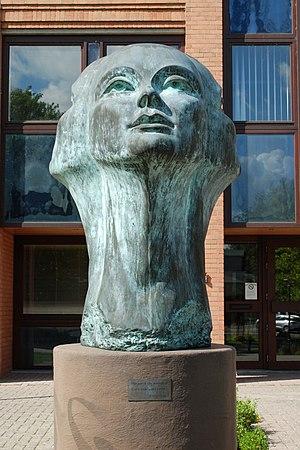
Belgique - Louvain-la-Neuve - Avenue Albert Einstein 4 - Regard de Lumière (Charles Delporte)
Ion Beam Applications est une entreprise basée à Louvain-la-Neuve, section de la ville belge d'Ottignies-Louvain-la-Neuve en Belgique.
Charles Delporte est un peintre et sculpteur belge.
Le Cyclotron de Louvain-la-Neuve, appelé CYCLONE, est un ensemble architectural de style brutaliste édifié de 1970 à 1972 à Louvain-la-Neuve, section de la ville belge d'Ottignies-Louvain-la-Neuve, en Brabant wallon.
Cet article recense les œuvres d'art dans l'espace public de Louvain-la-Neuve, une section de la commune d'Ottignies-Louvain-la-Neuve située dans la province du Brabant wallon, en Région wallonne, en Belgique.